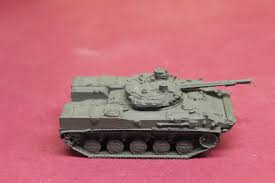
Label: BMD